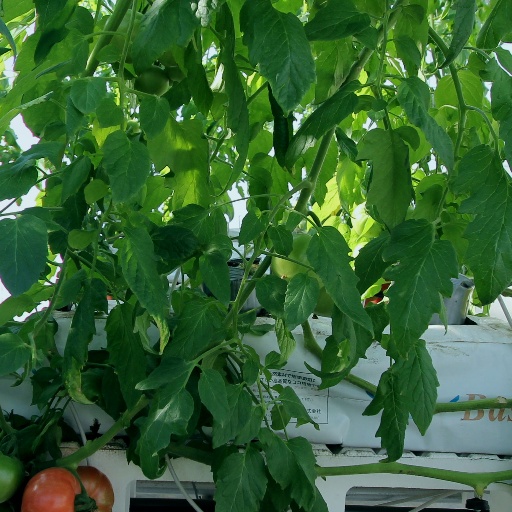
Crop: tomato